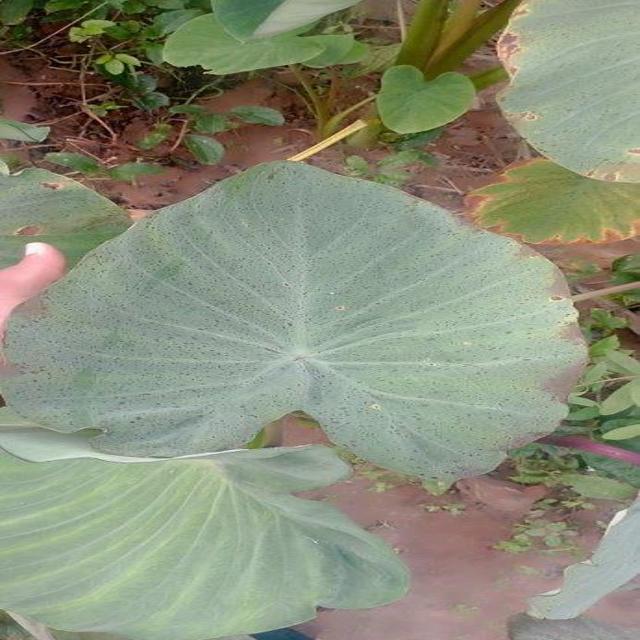
Label: Mid_Blight